Innocent Himbaza

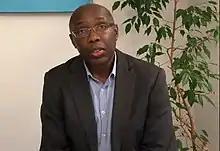
Himbaza in 2020

Innocent Himbaza (born 11 July, 1965) is a Rwandan born Lutheran pastor, hebraist, private lecturer at the University of Fribourg (Switzerland) for the exegesis of Biblical theology of the Old Testament.